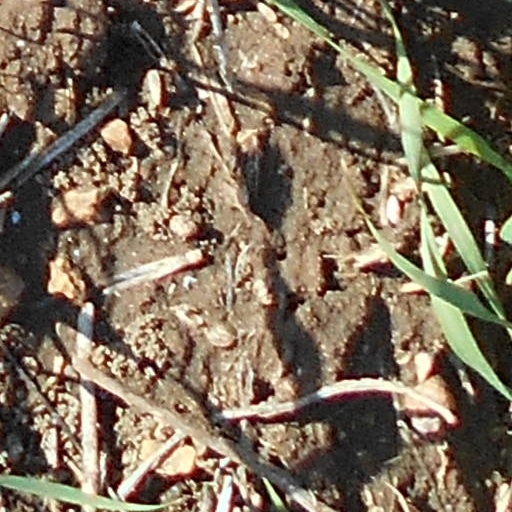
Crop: wheat